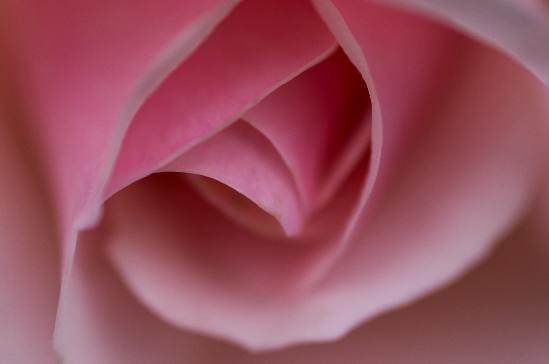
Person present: No